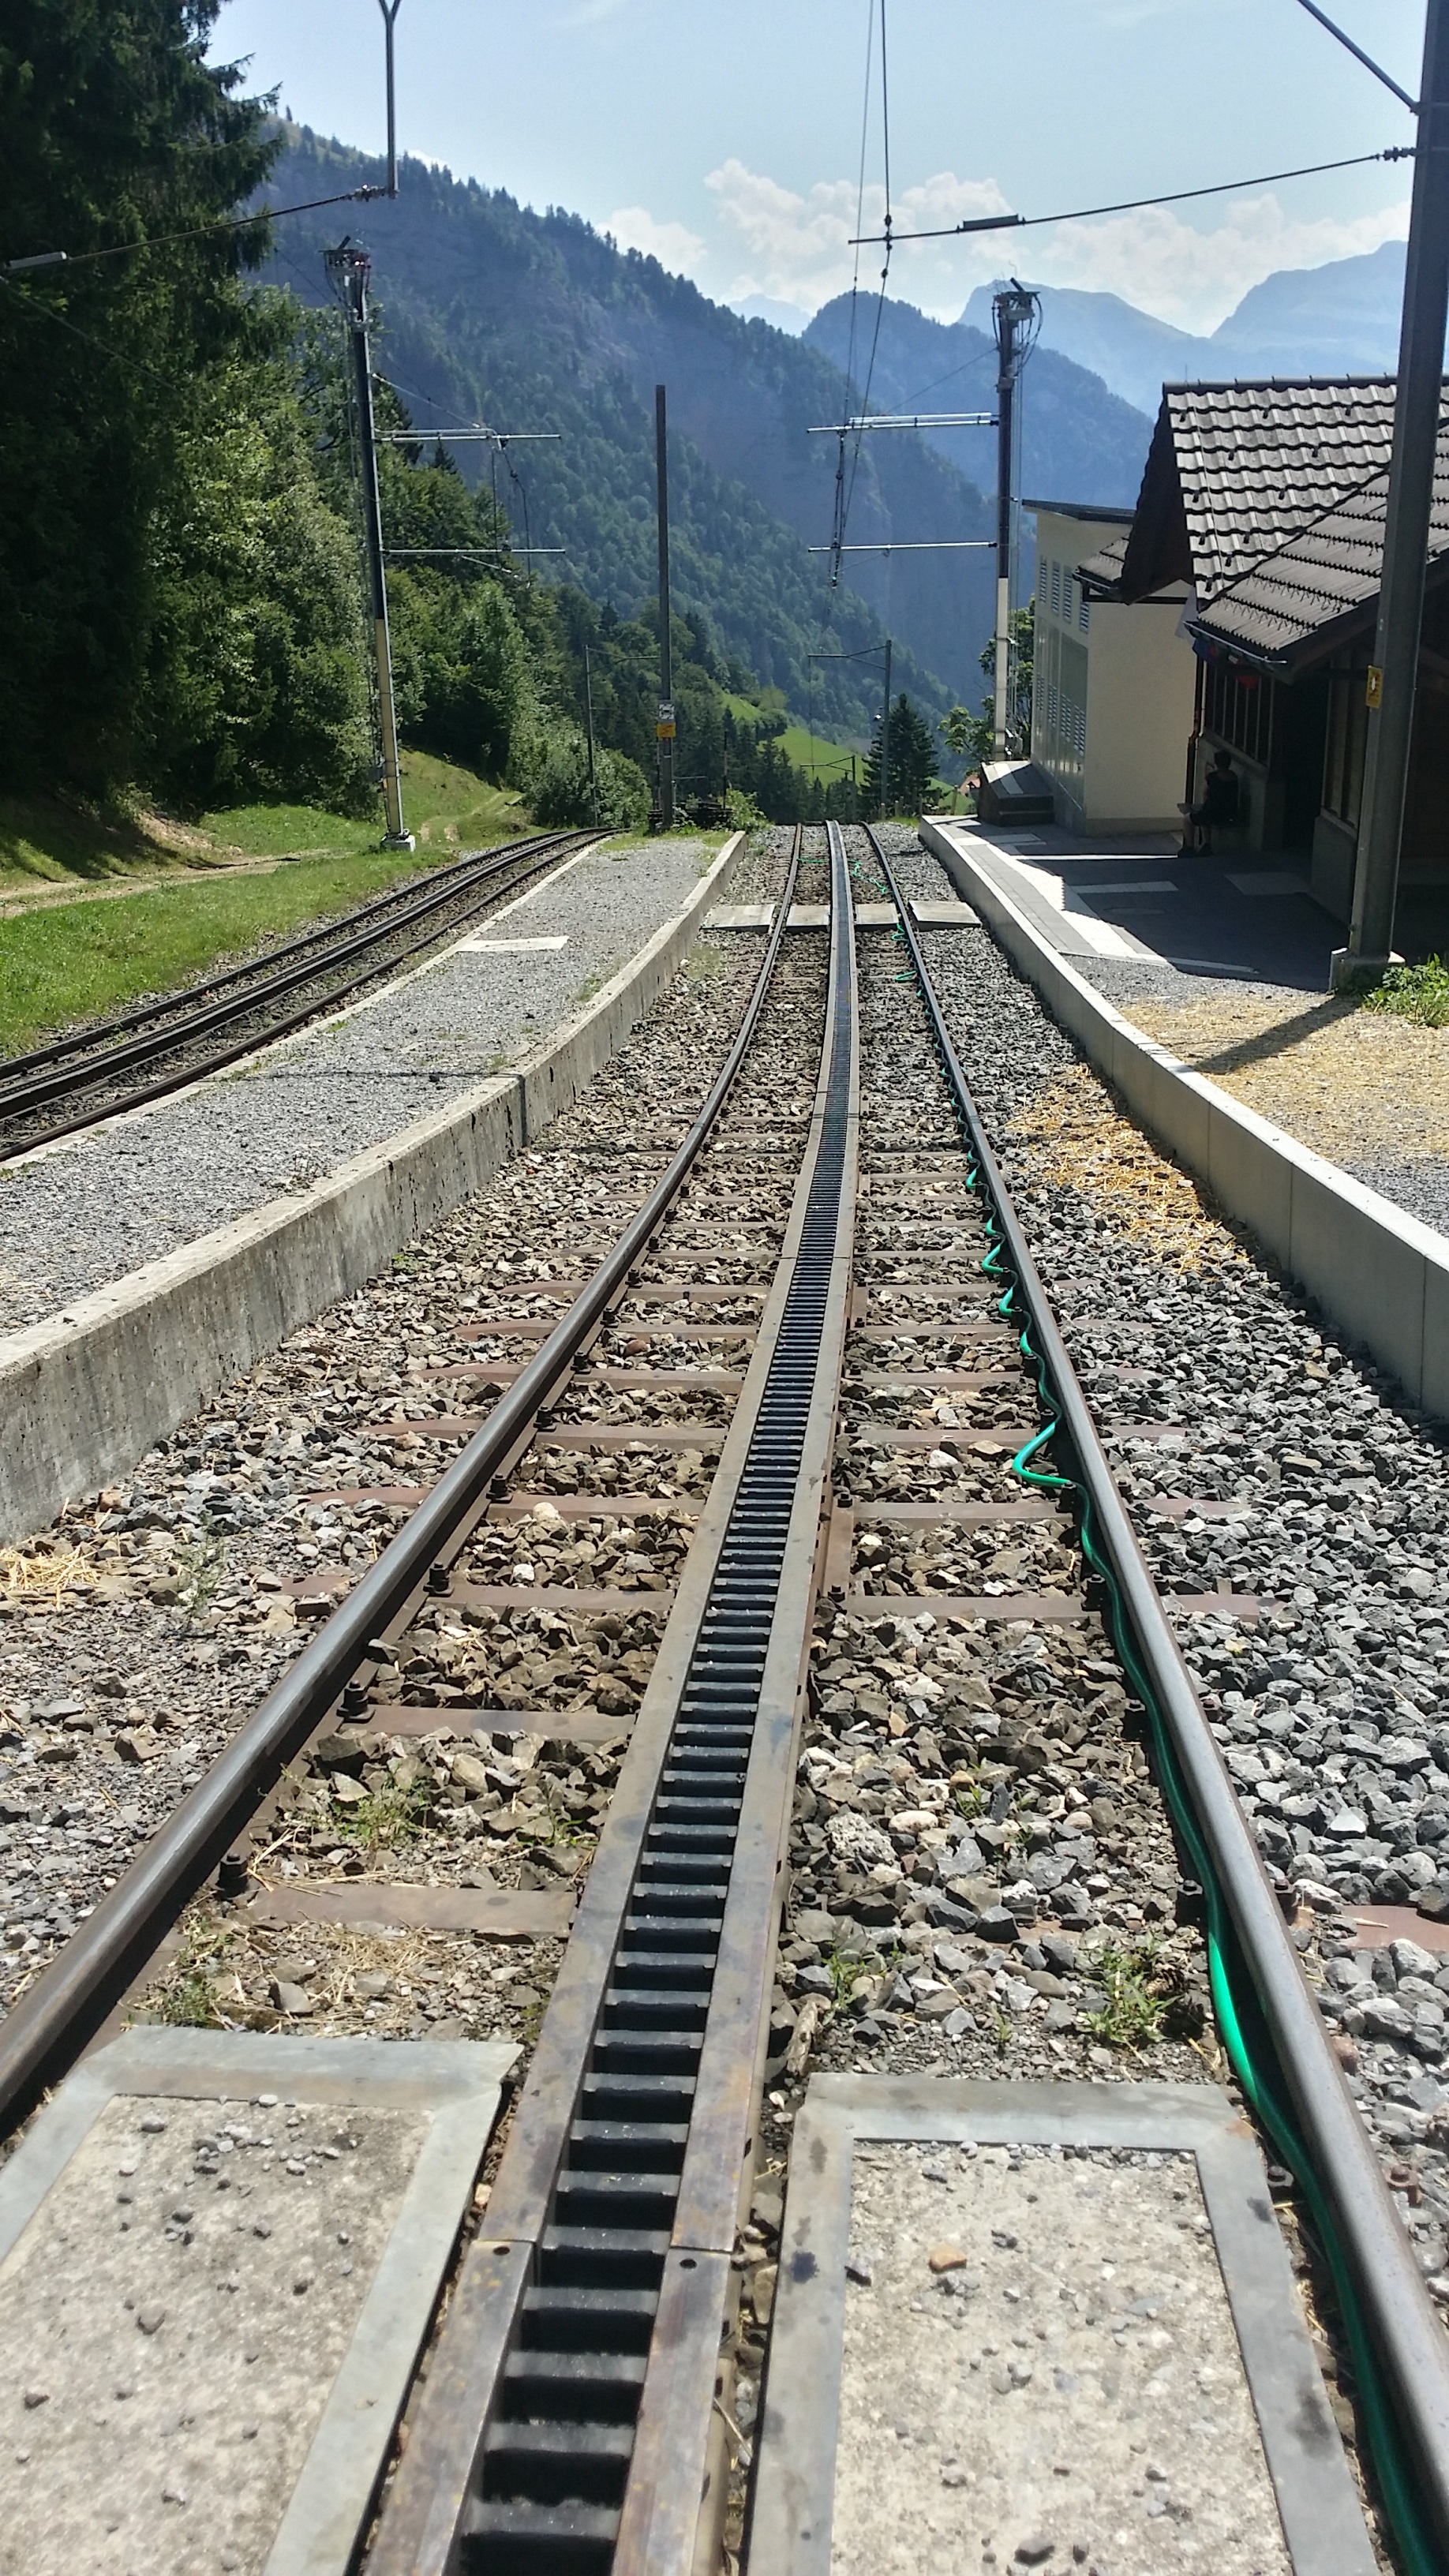
mountain, track, railway, rail, train, transport, vehicle, train station, lane, public transport, alps, switzerland, rail transport, rack and pinion, residential area, rolling stock